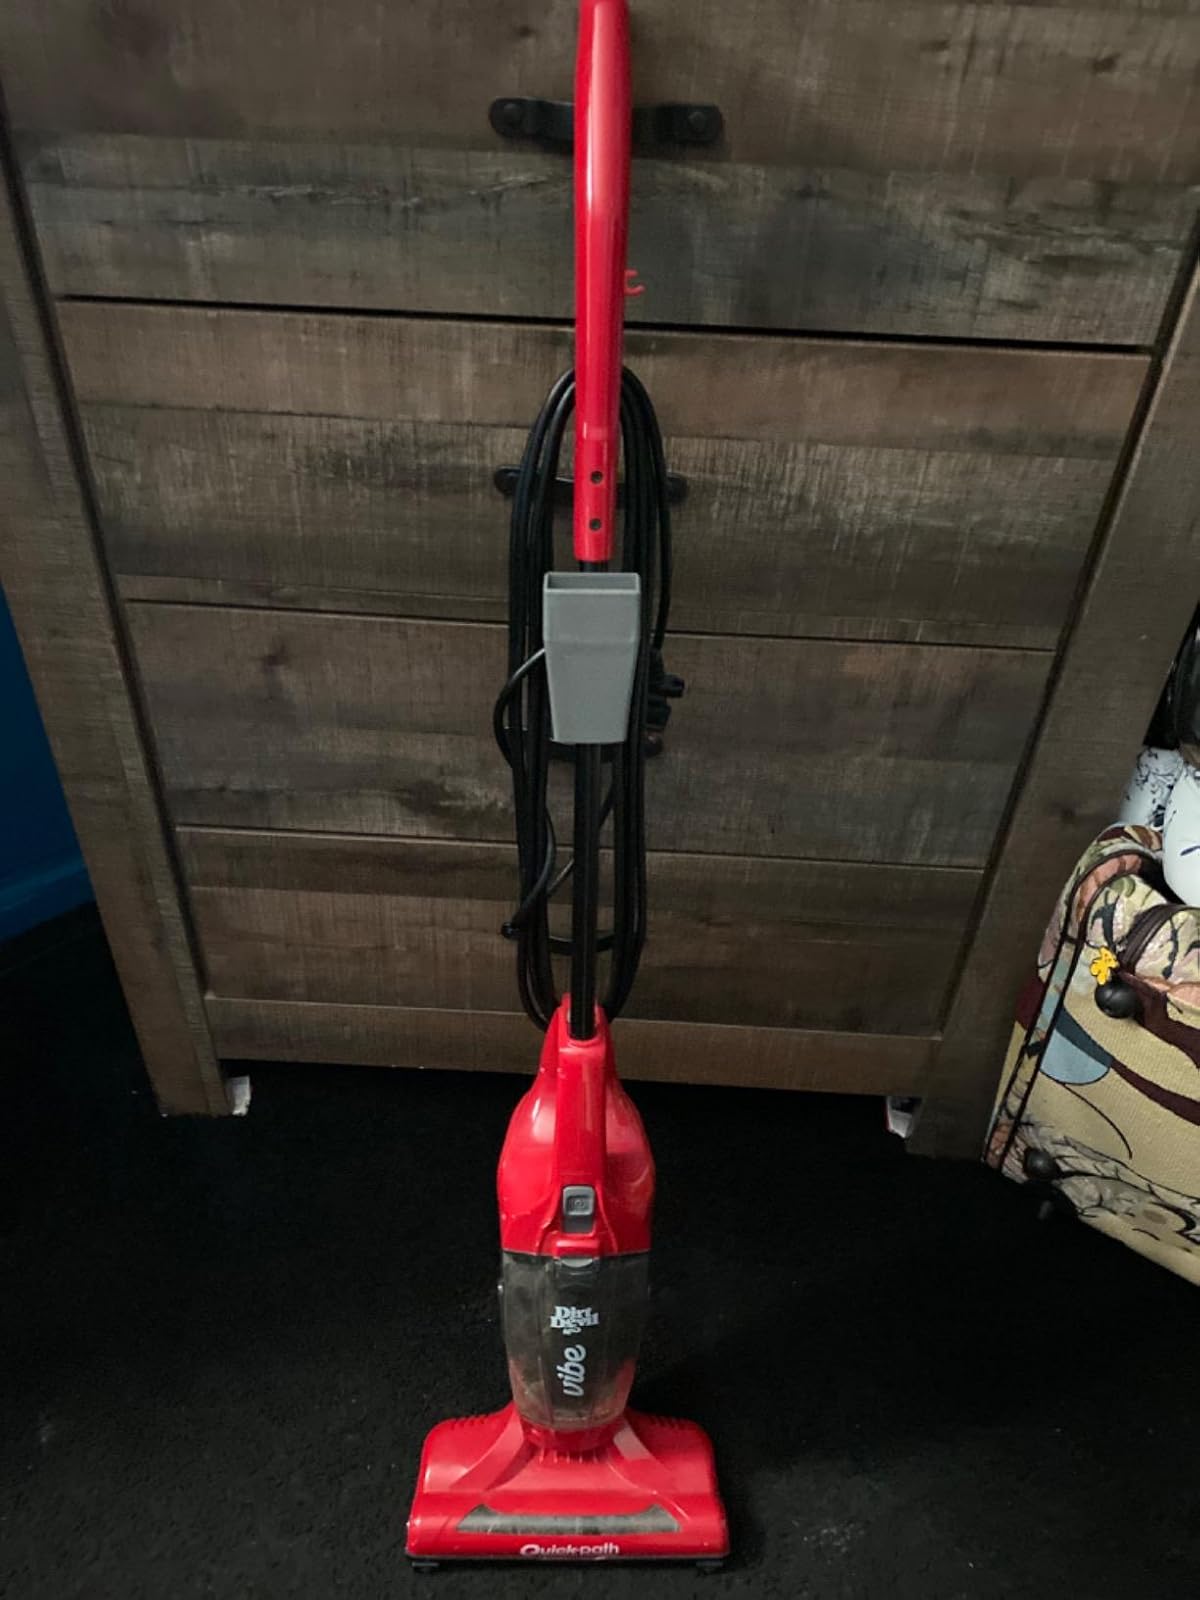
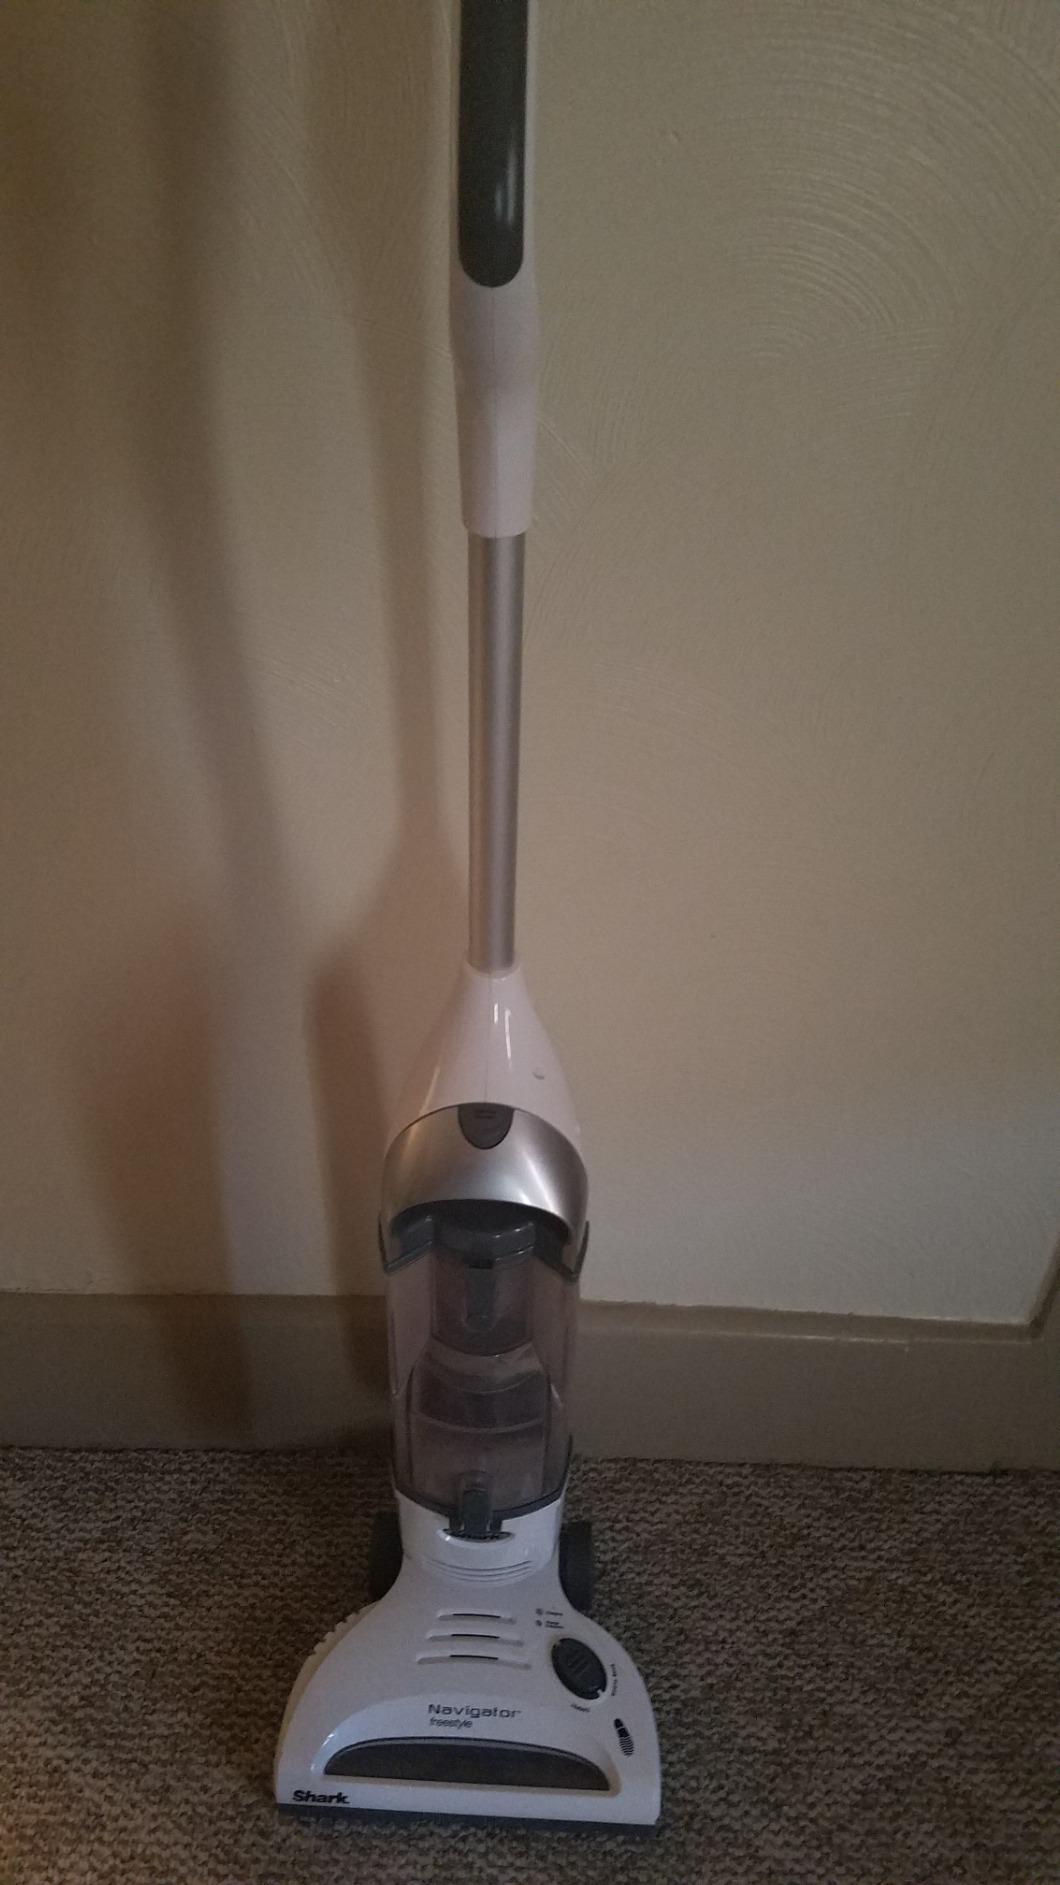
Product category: items_vacuum
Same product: no